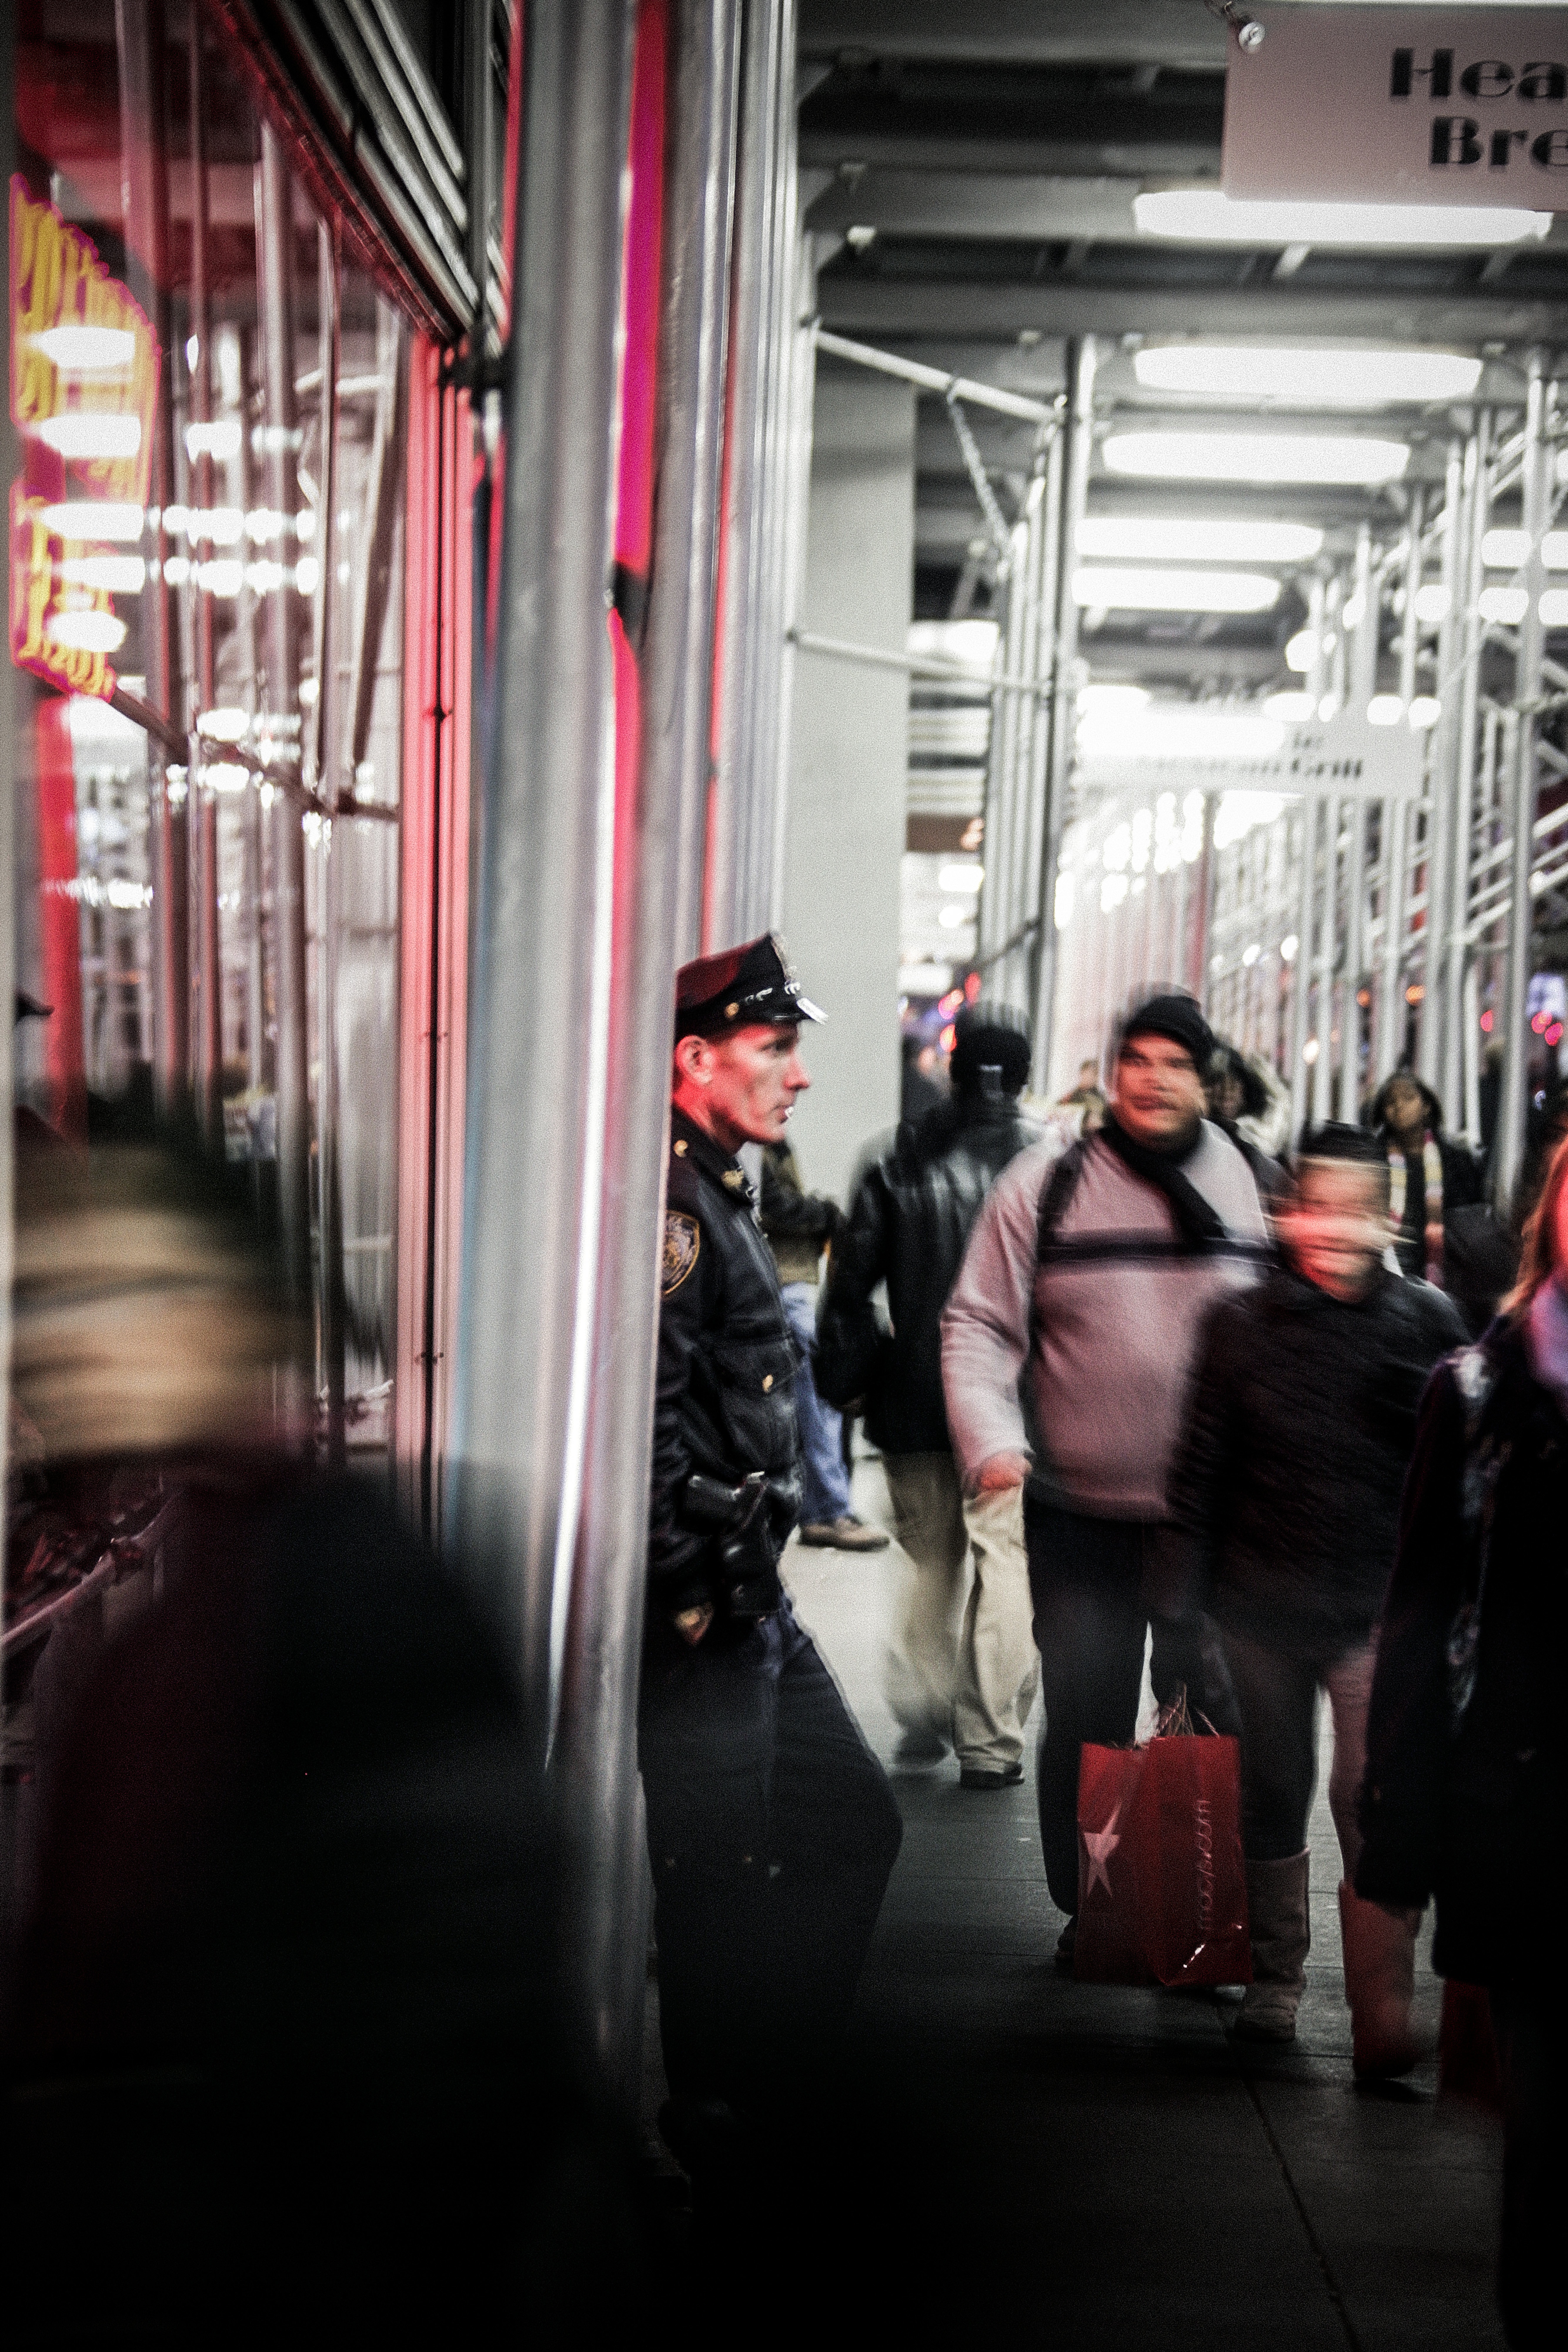
street, crowd, fashion, clothing